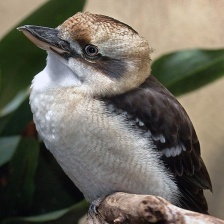
Species: KOOKABURRA
Scientific name: DACELO